Basilica of Our Lady of Good Health

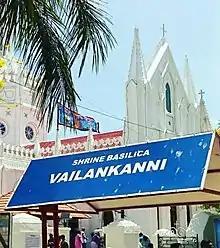
The basilica with a flag visible in the background

For Goan and Konkani people, she is called "Shantadurga" (most compassionate one). This especially includes use of "Kotimaram" or "Dwajasthamba", which has been described as an extended influence of Hinduism on Catholicism, thus making the basilica a meeting point of two of the major religions of the world.